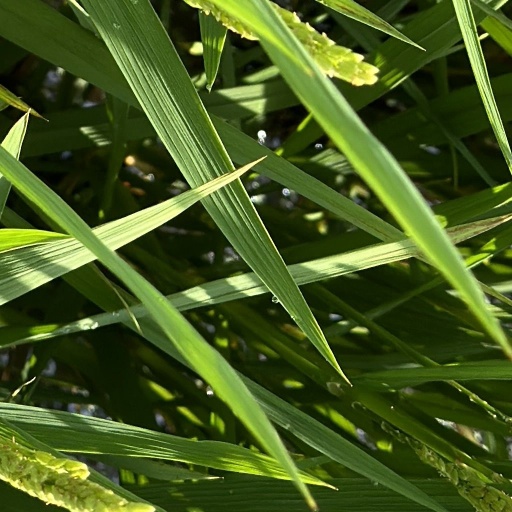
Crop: rice